Rainbow Herbicides

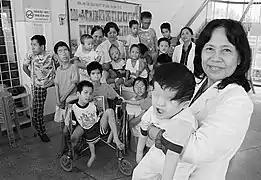
Professor Nguyen Thi Ngoc Phuong, at Từ Dũ Obstetrics and Gynecology Hospital is pictured with a group of disabled children in 2004.

Vietnam remains heavily contaminated by dioxin-like compounds, which are classified as persistent organic pollutants. These compounds remain in the water table and have built up in the tissues of local fauna. However, the contamination has begun to deteriorate, and the forest canopy has regrown somewhat since the Vietnam War.